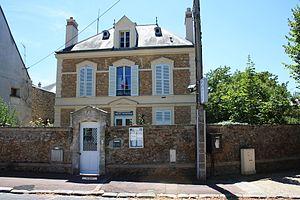
Police municipale dans le centre-ville de la commune de Soisy-sur-Seine en France